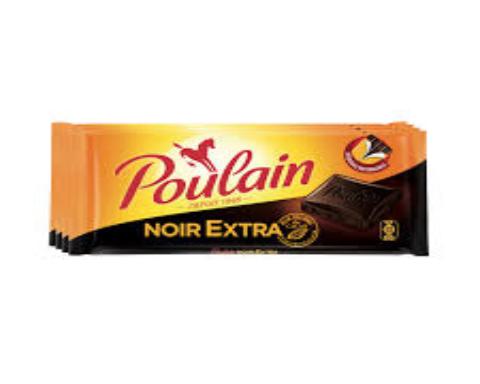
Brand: Poulain
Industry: Food